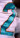
Number: 2